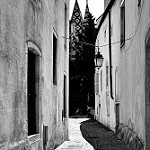
Label: B & W